Type L grenade

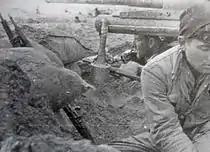

Designed for anti-tank use is practically an OTO inside a painted red cylindrical container filled with 1500 gr explosive charge with a wooden handle to facilitate the launch.